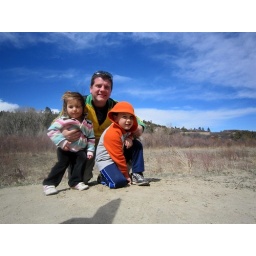
Note the Lucas Homestead stone house in the background